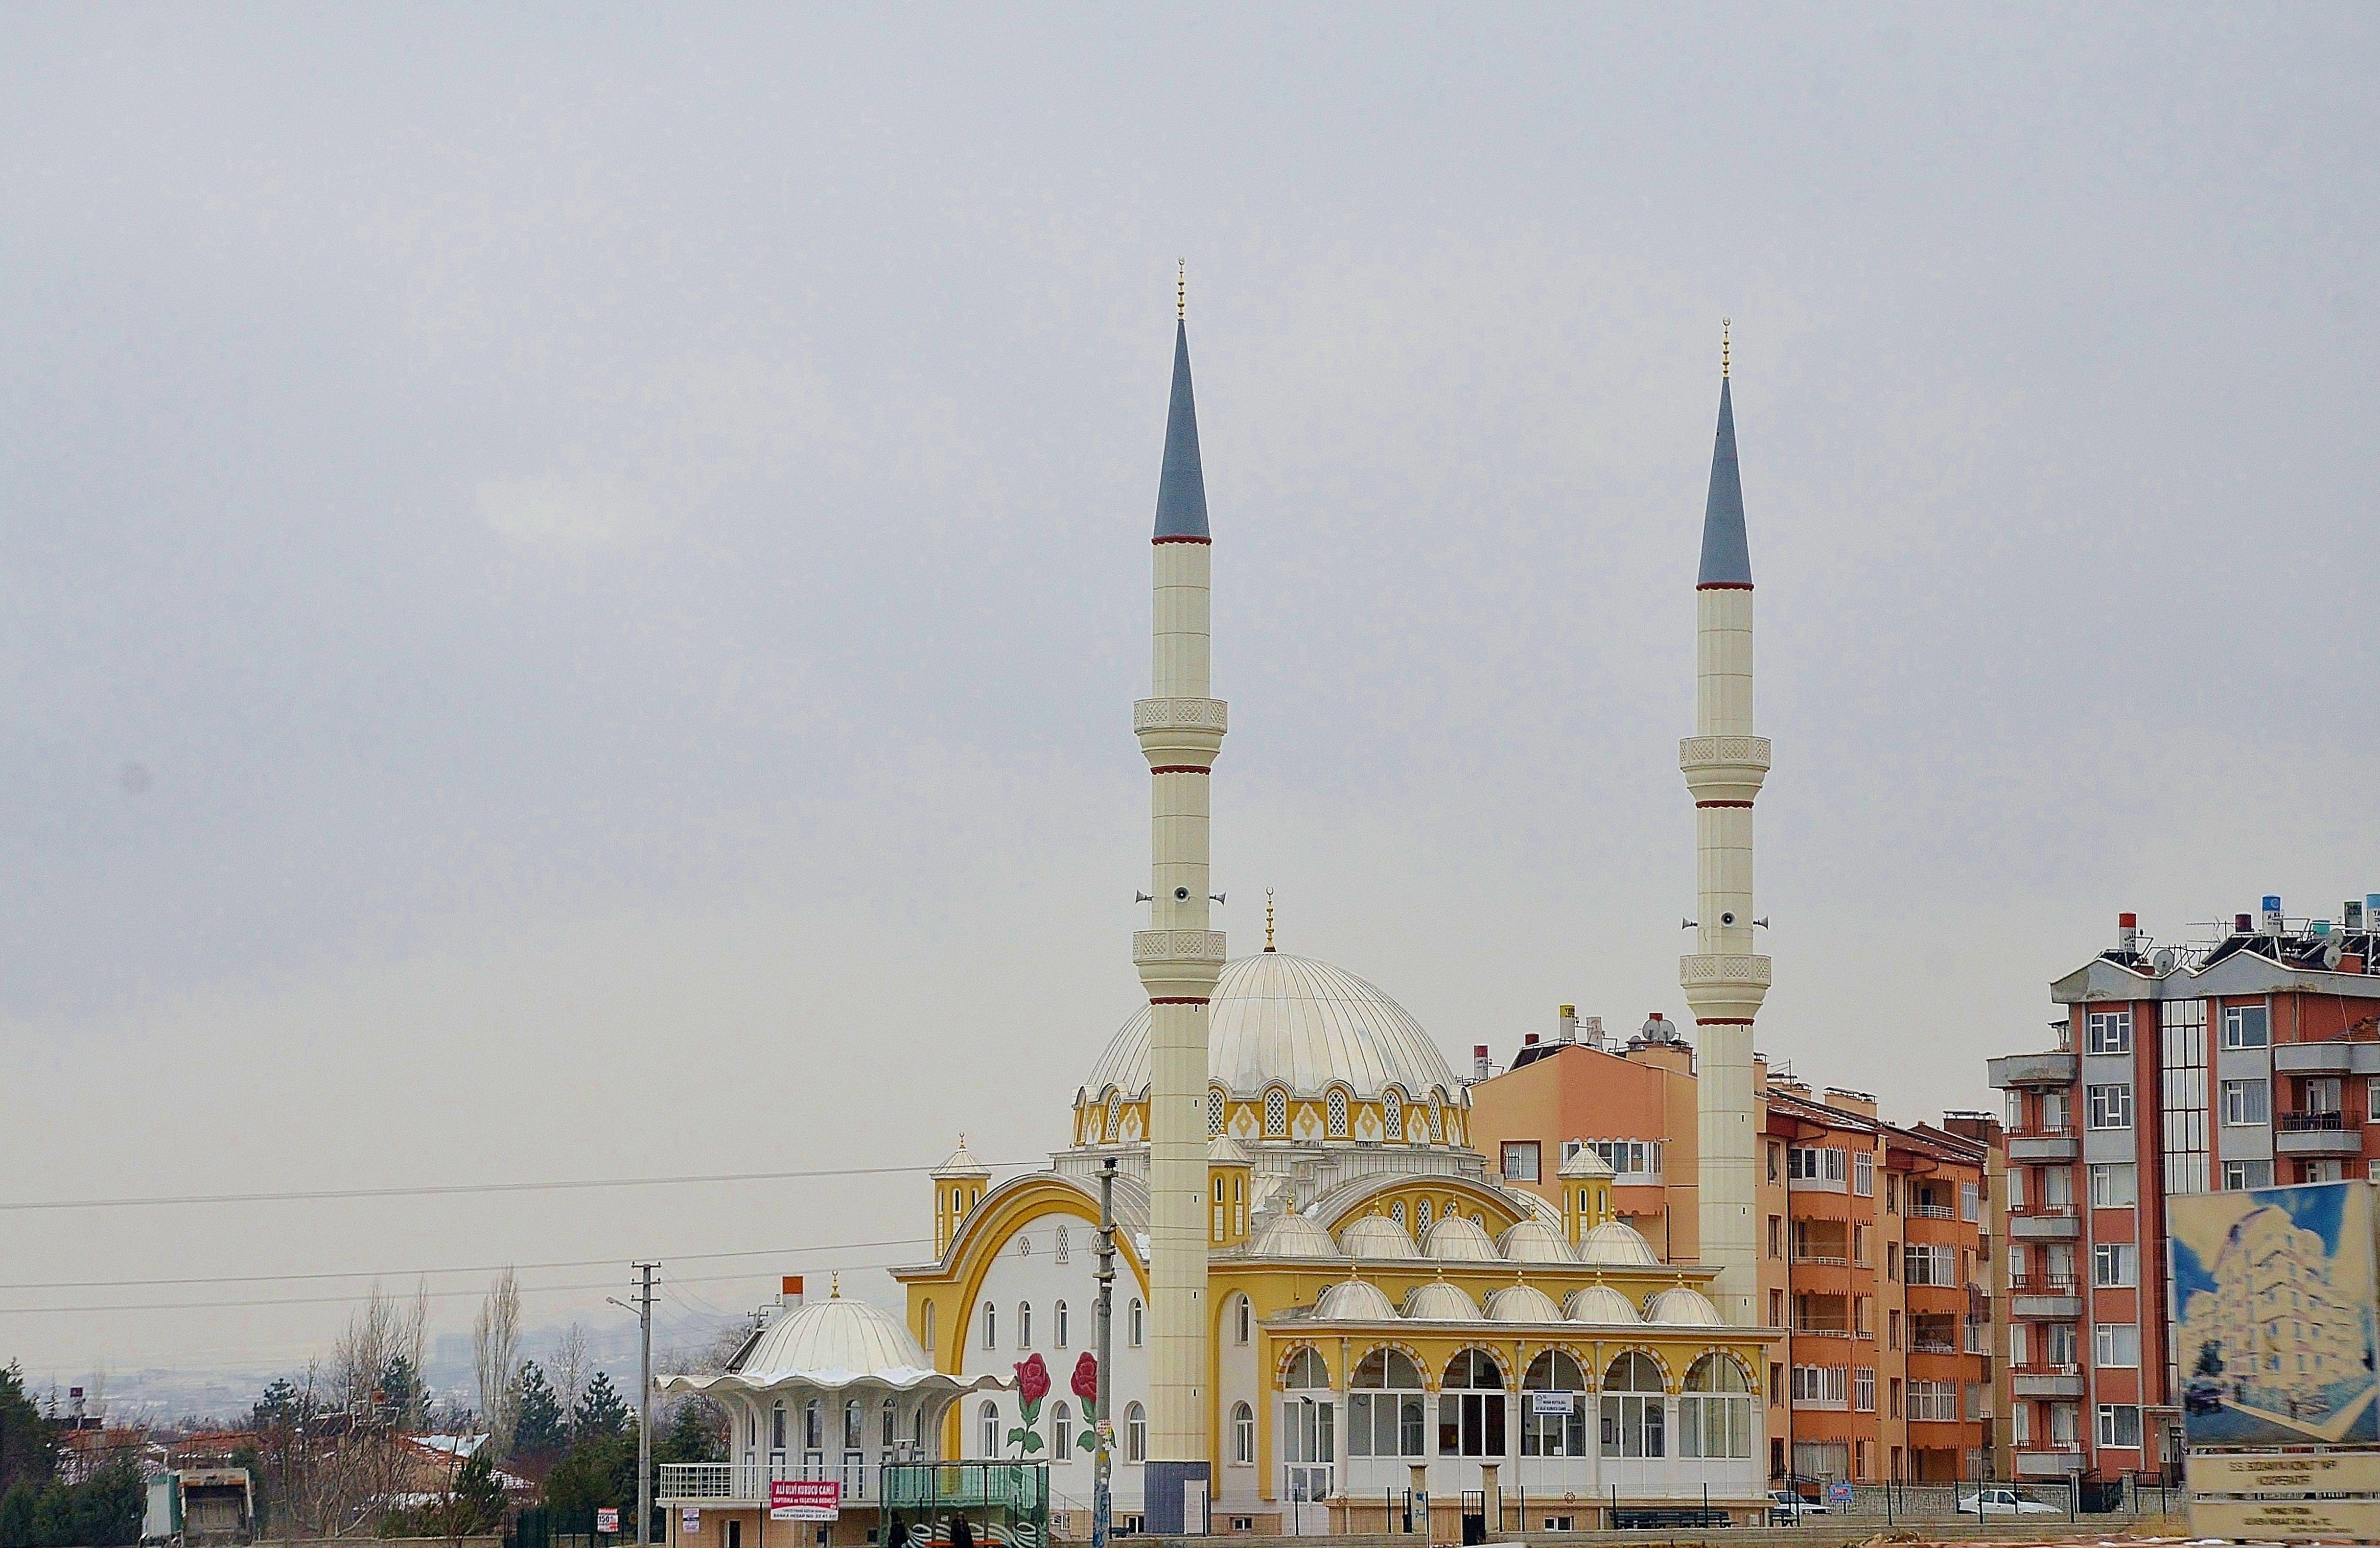
vehicle, tower, religion, place of worship, spire, decorative, mosque, holy, masjid, arabic, muslim, islamic, ramadan, allah, ramazan